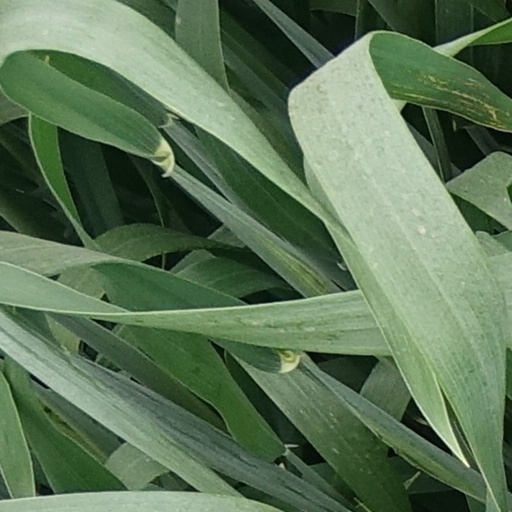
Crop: wheat